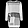
Label: Dress